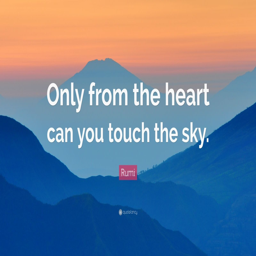
sky quotes : only from the heart can you touch the sky . philosopher